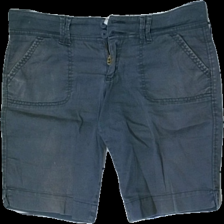
View: front
Type: Shorts
Category: Ladies
Brand: Hollister (Abercomb & Fitch)
Colors: Grey
Material: 100% Cotton
Cut: Regular
Season: Summer
Price range: <50
Recommended usage: Recycle
Description: Grey shorts
Comment: washed out